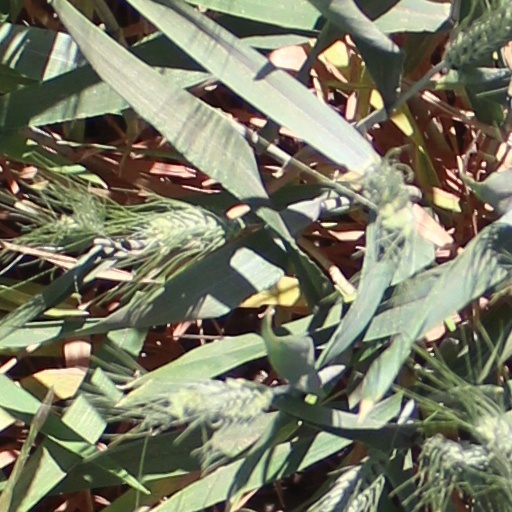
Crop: wheat